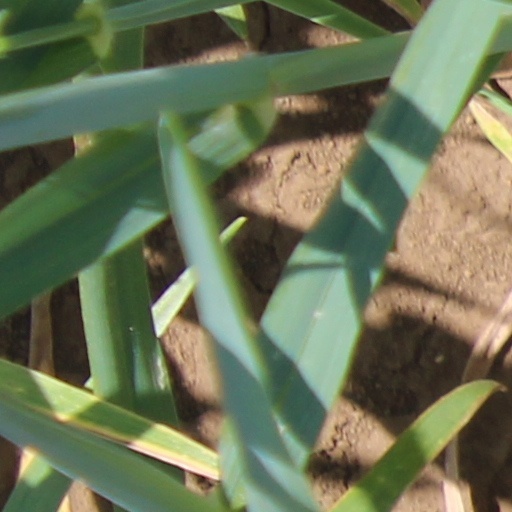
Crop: wheat